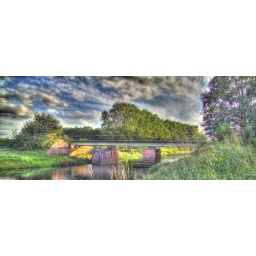
Me first HDR tonemapped picture. This is a train bridge near Warken.